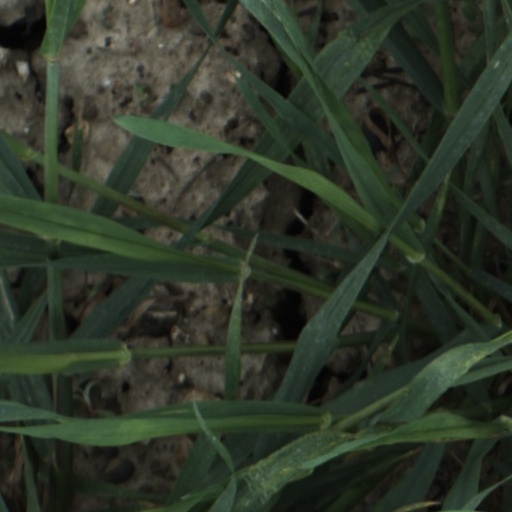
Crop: wheat